Guy Harpigny

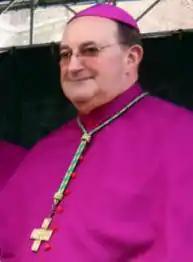
Mgr Harpigny (2013)

Guy Harpigny (born 13 April 1948 in Luttre) is a Belgian Bishop of the Catholic Church.